Jean-Marie Brochu

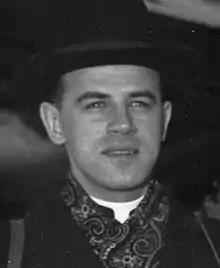

Jean-Marie Brochu (1926 – 22 August 2020) was a Canadian Catholic priest in the Archdiocese of Quebec.